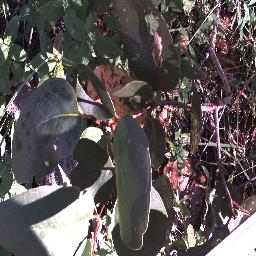
Label: negative